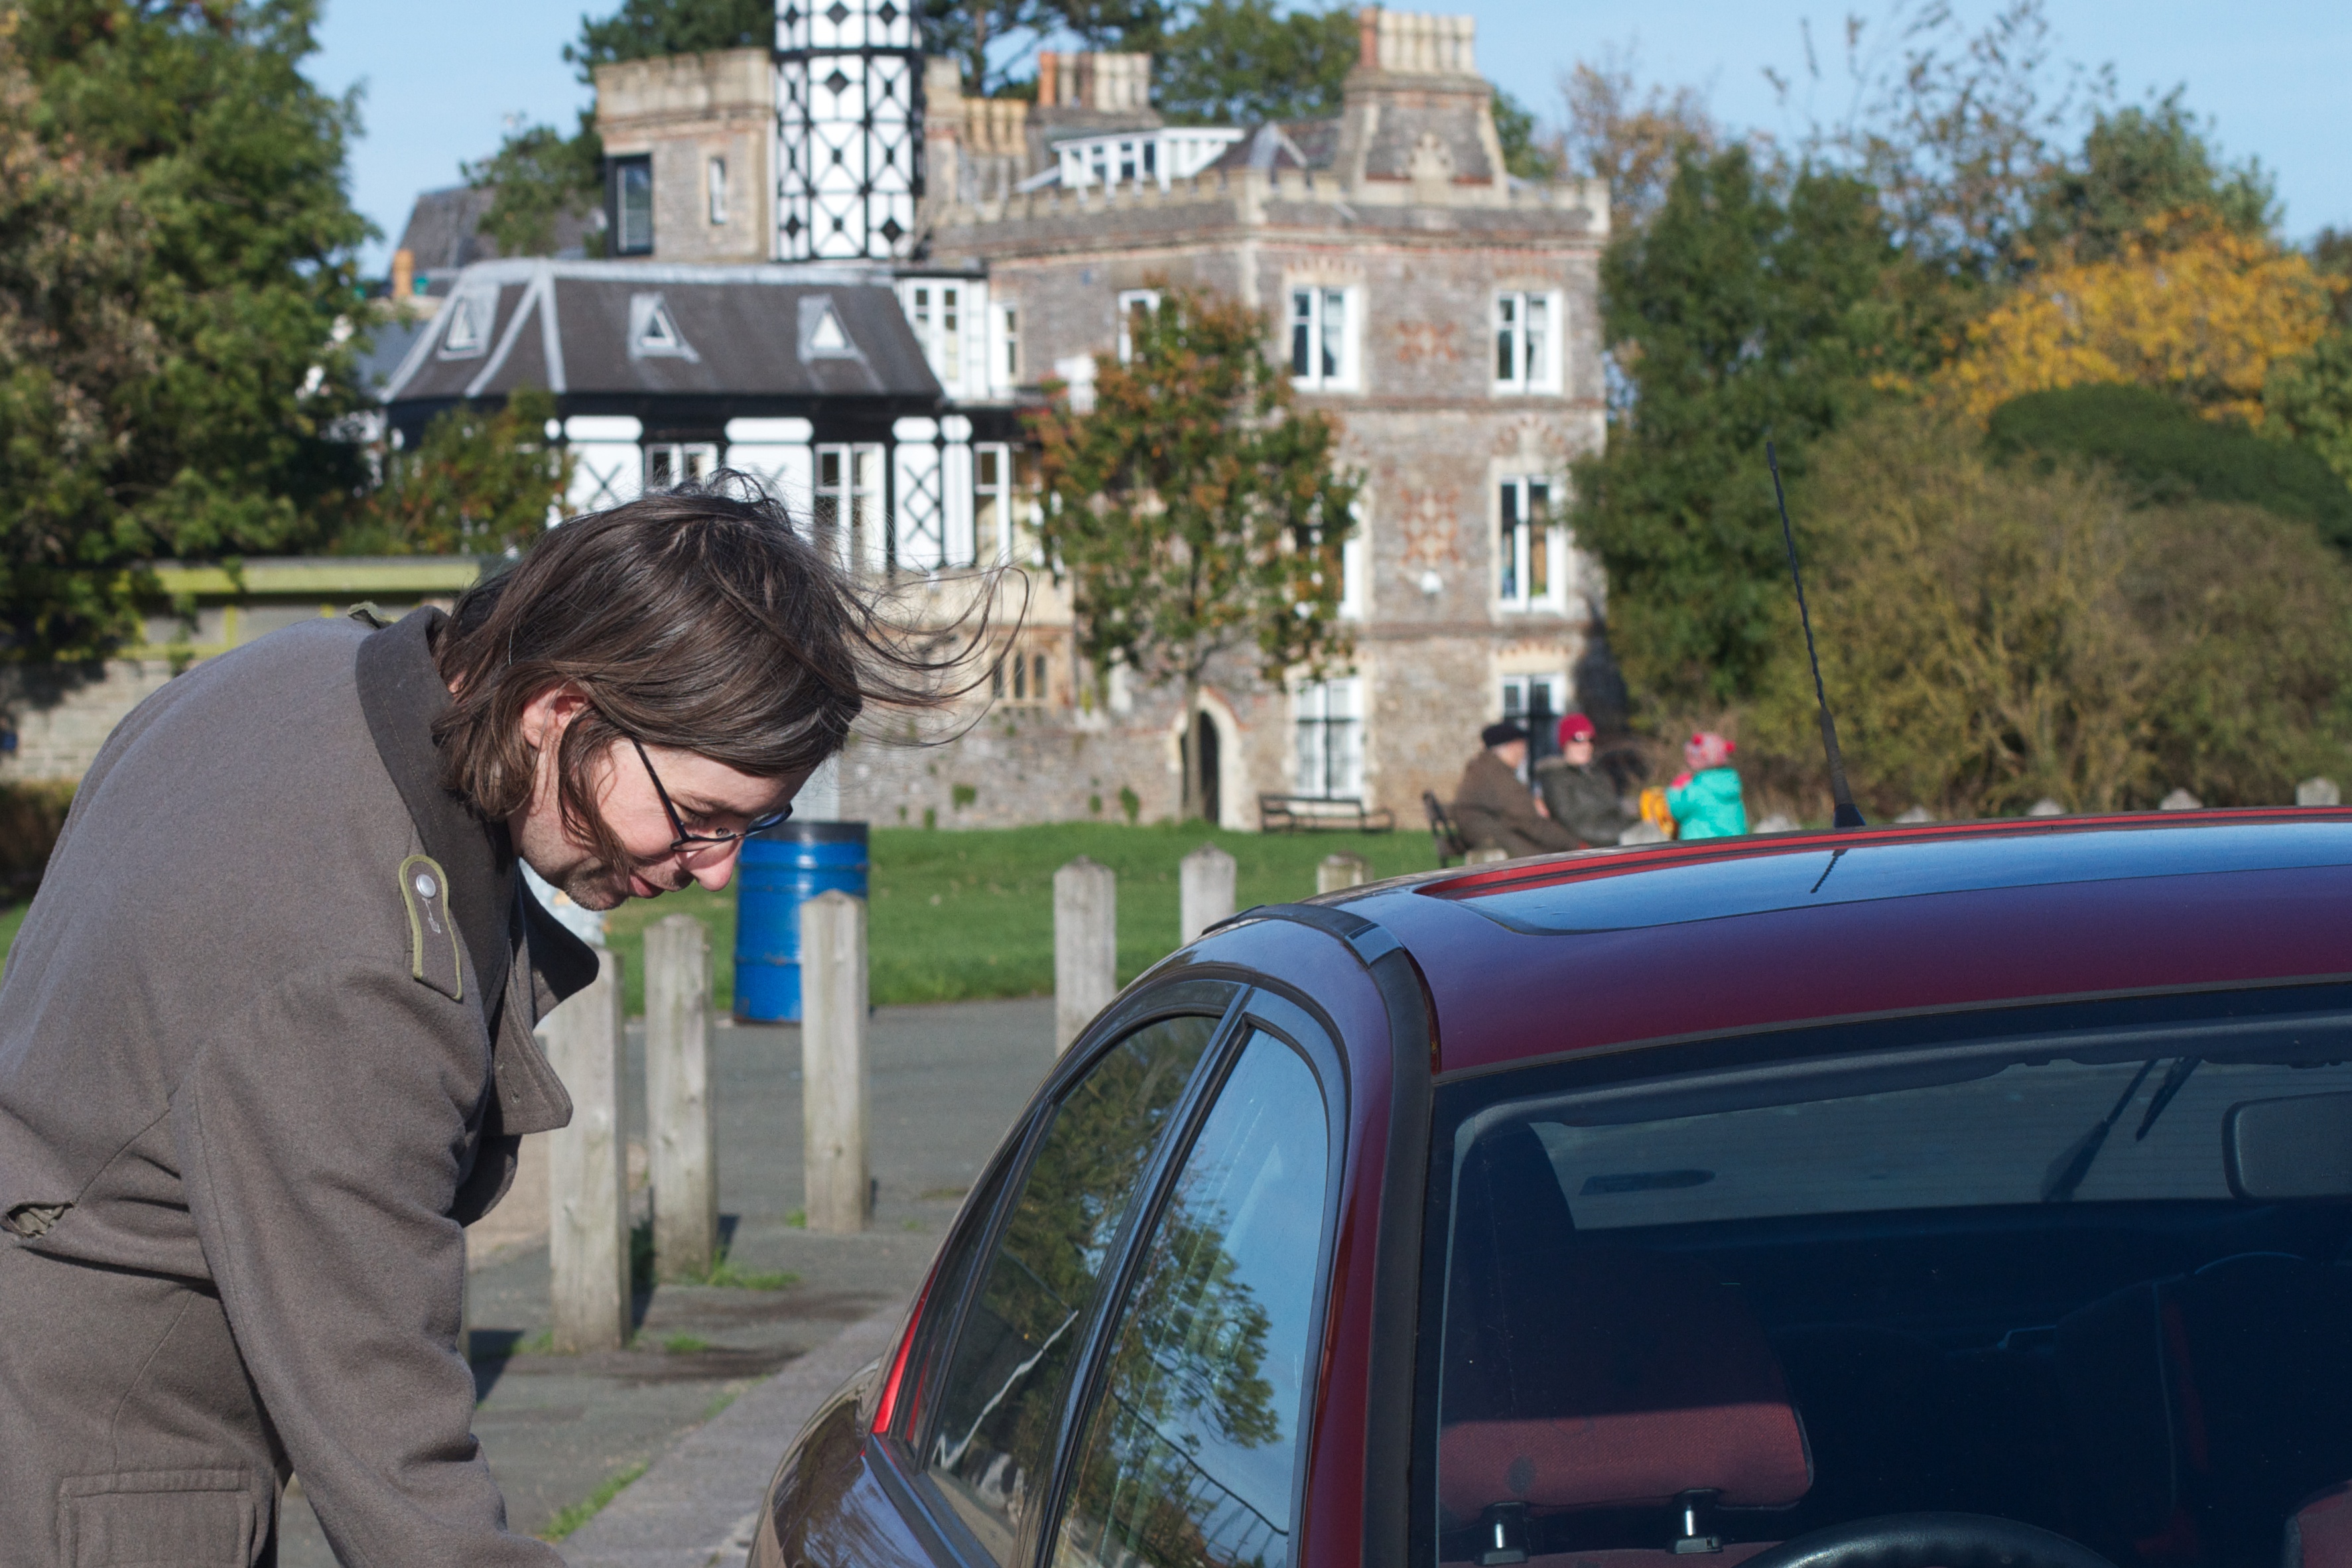
driving, transport, vehicle, cool image